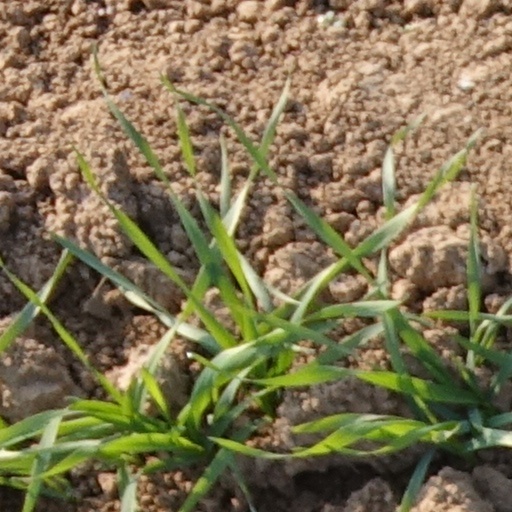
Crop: wheat